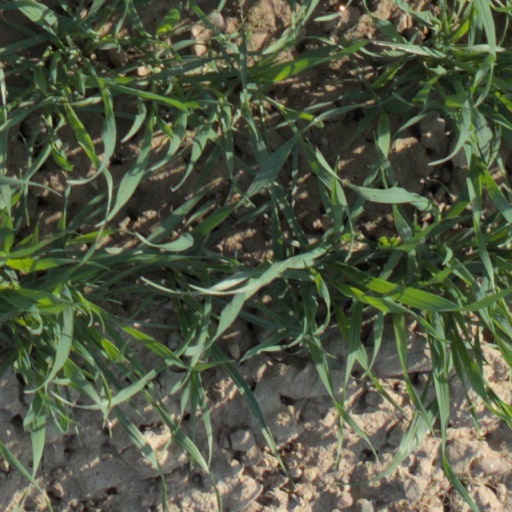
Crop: wheat